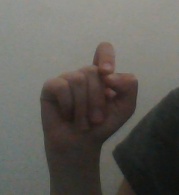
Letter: fa